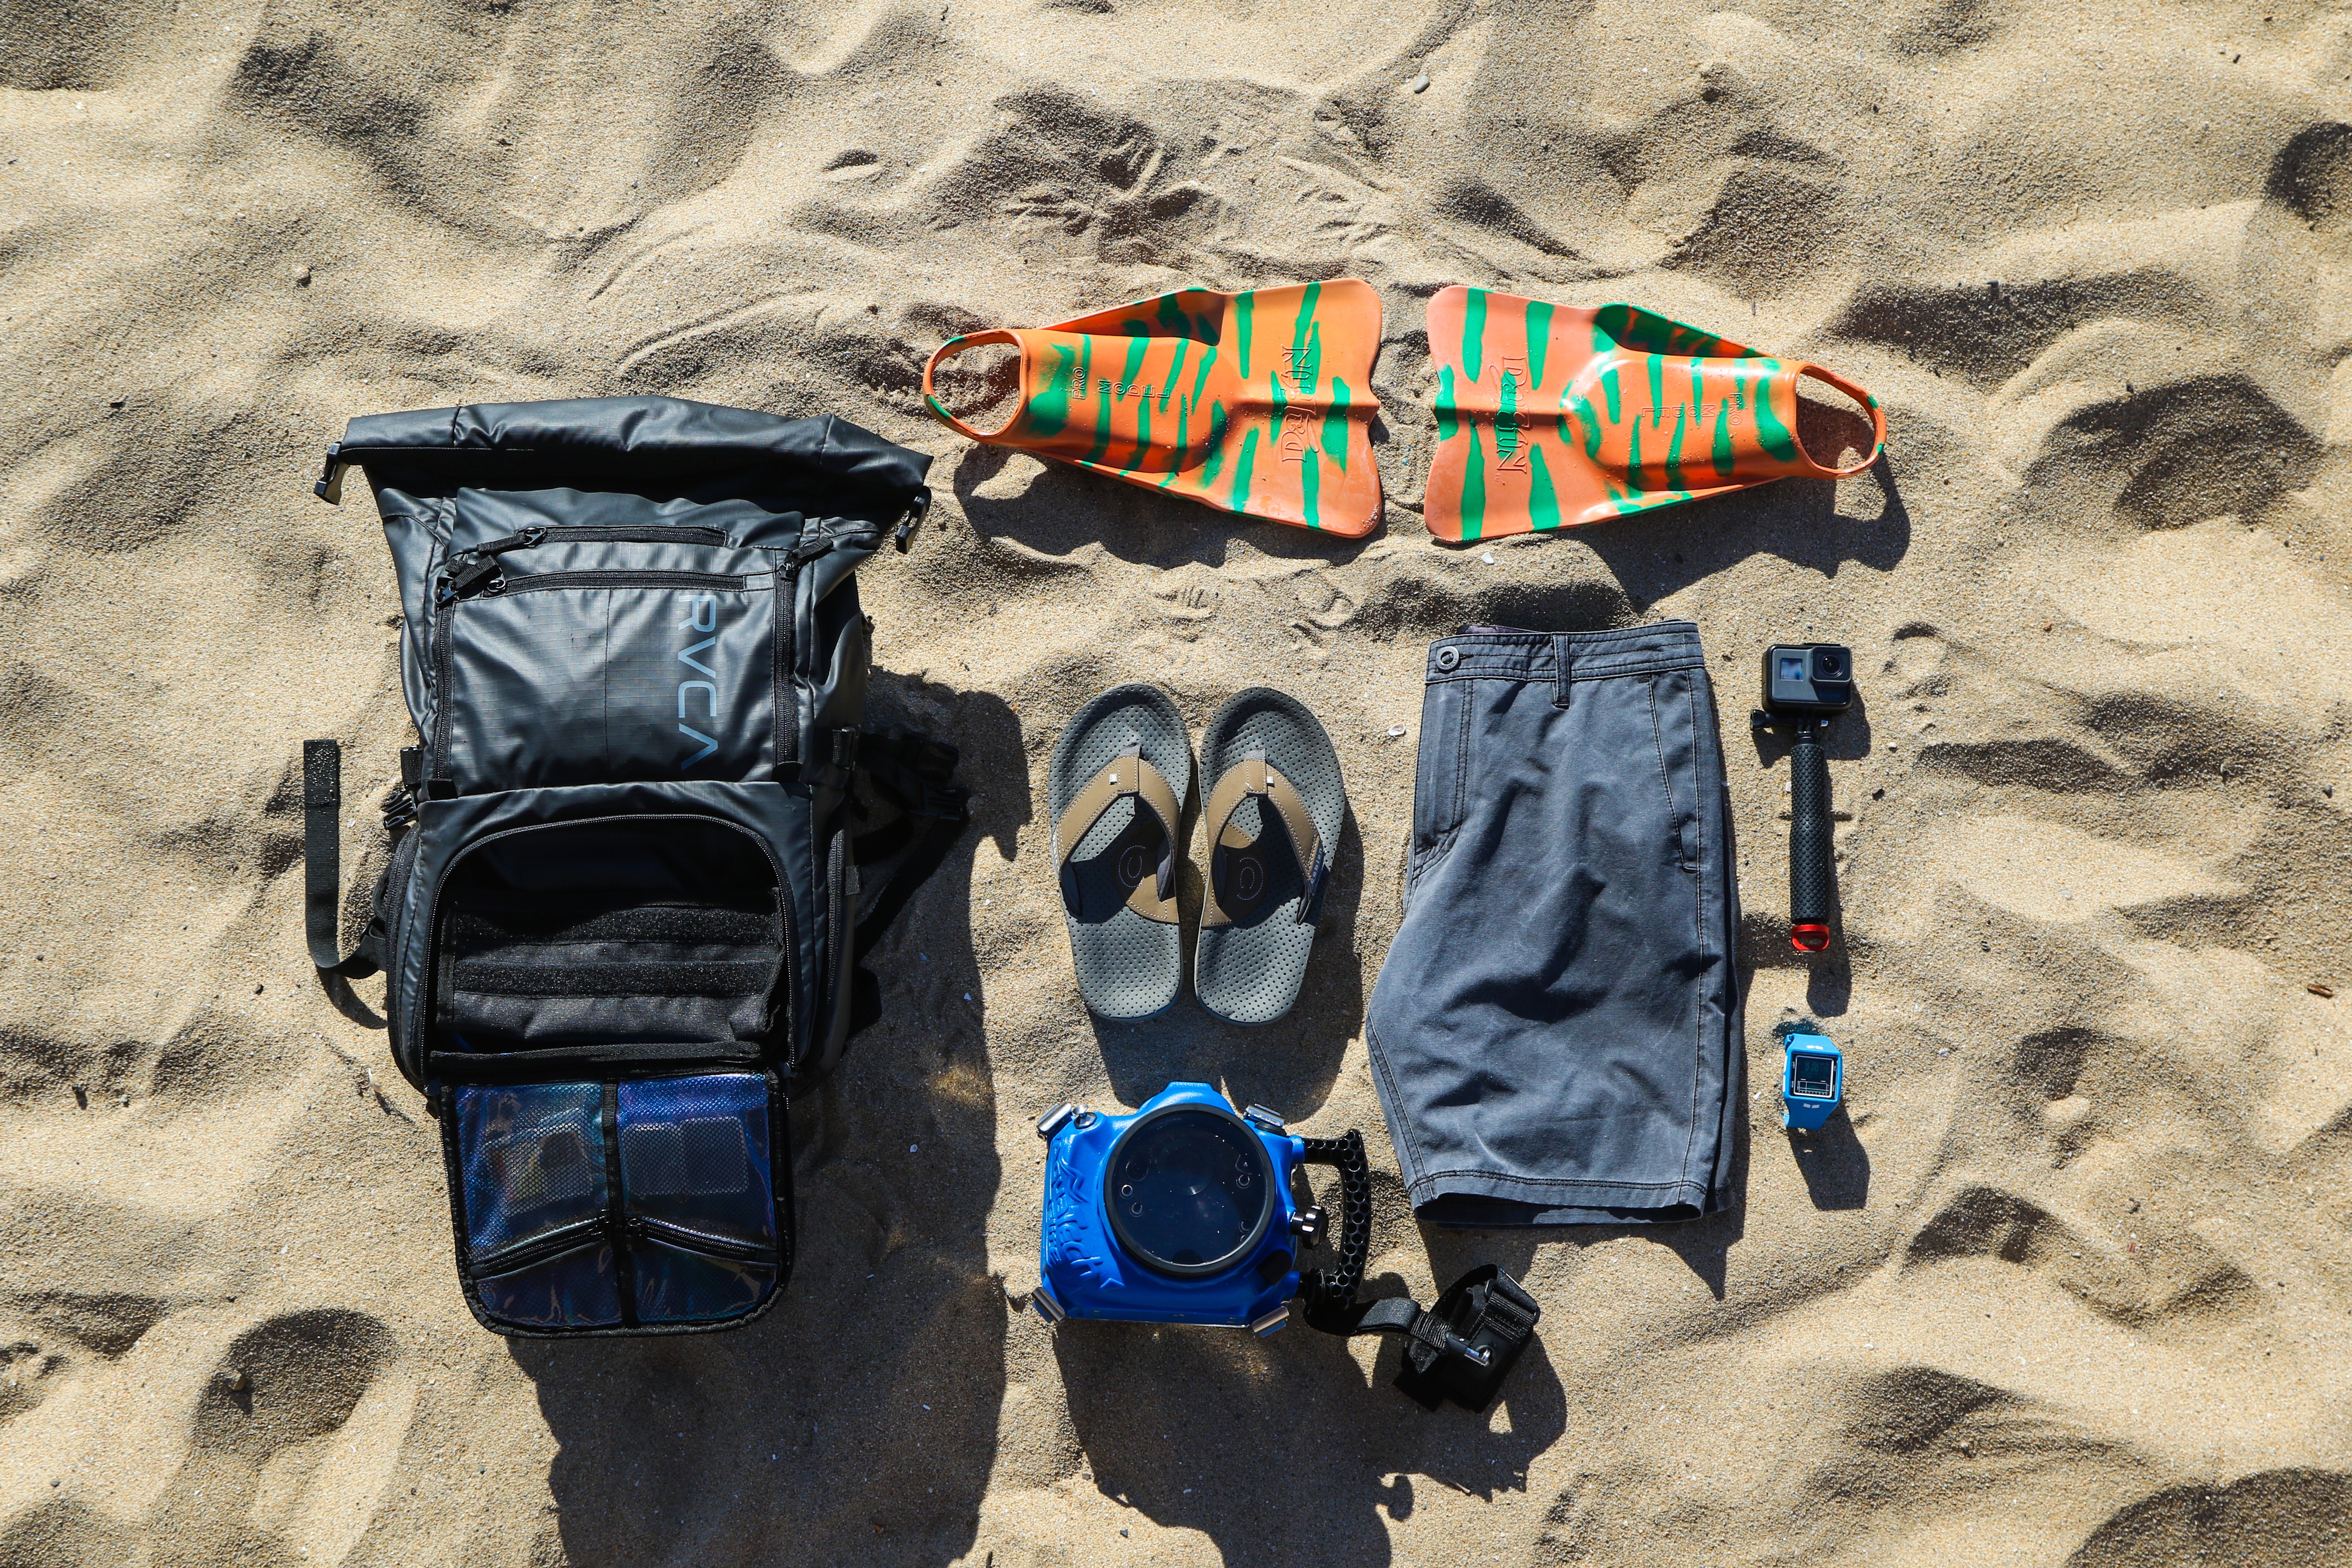
blue, extreme sport, art, image